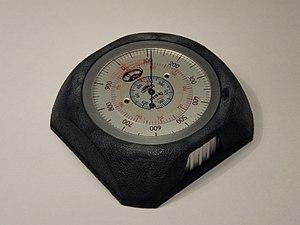
Revue Thommen est une entreprise suisse fondée en 1853 spécialisée dans les domaines de l'horlogerie et des instruments de précision pour l'aéronautique.